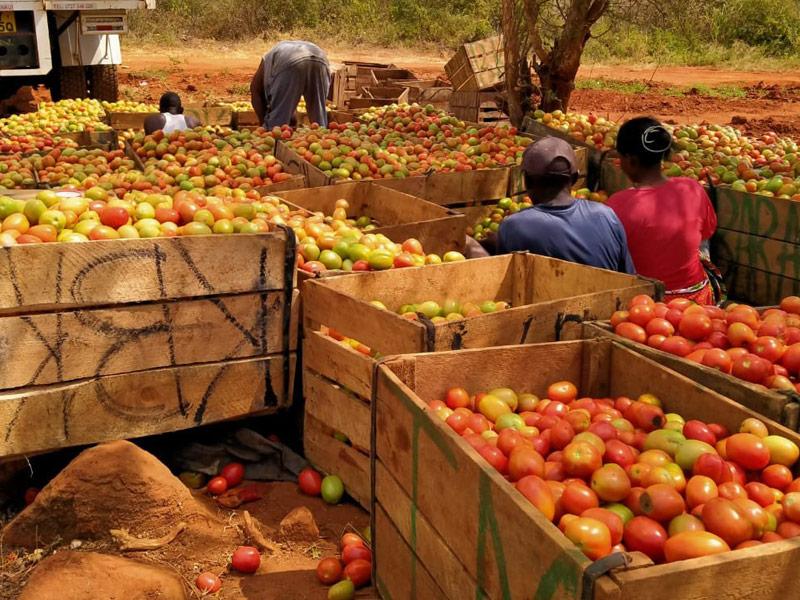
Wakulima wanaofanya shughuli zao pembezoni mwa ili mteja, anayekuja kununulia shambani ya kuteseko tayari kuzipakia na kuanza safari yake.